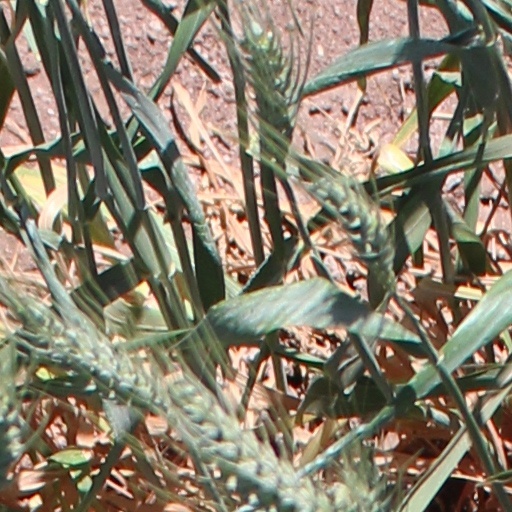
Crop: wheat